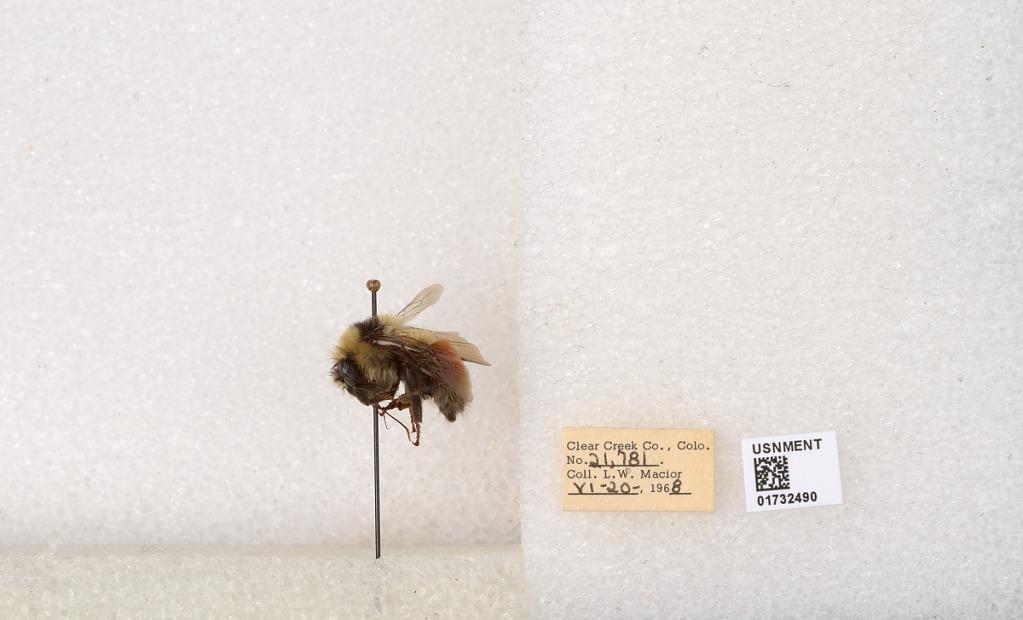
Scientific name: Bombus (Pyrobombus) sylvicola Kirby
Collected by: L. Macior
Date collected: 1968-6-20
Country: United States
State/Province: Colorado
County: Clear Creek
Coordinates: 39.6856, -105.645